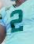
Number: 2